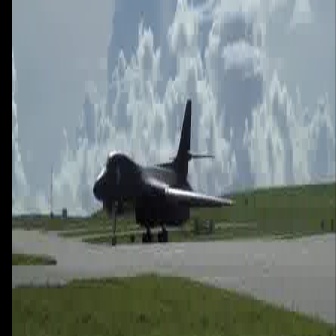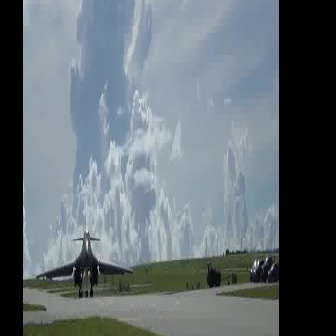
  Please identify the target specified by the bounding box [90,96,232,239] in the first image and locate it in the second image. Return the coordinates in [x_min,y_min,x_max,y_max] format.
Answer: [36,198,133,295]